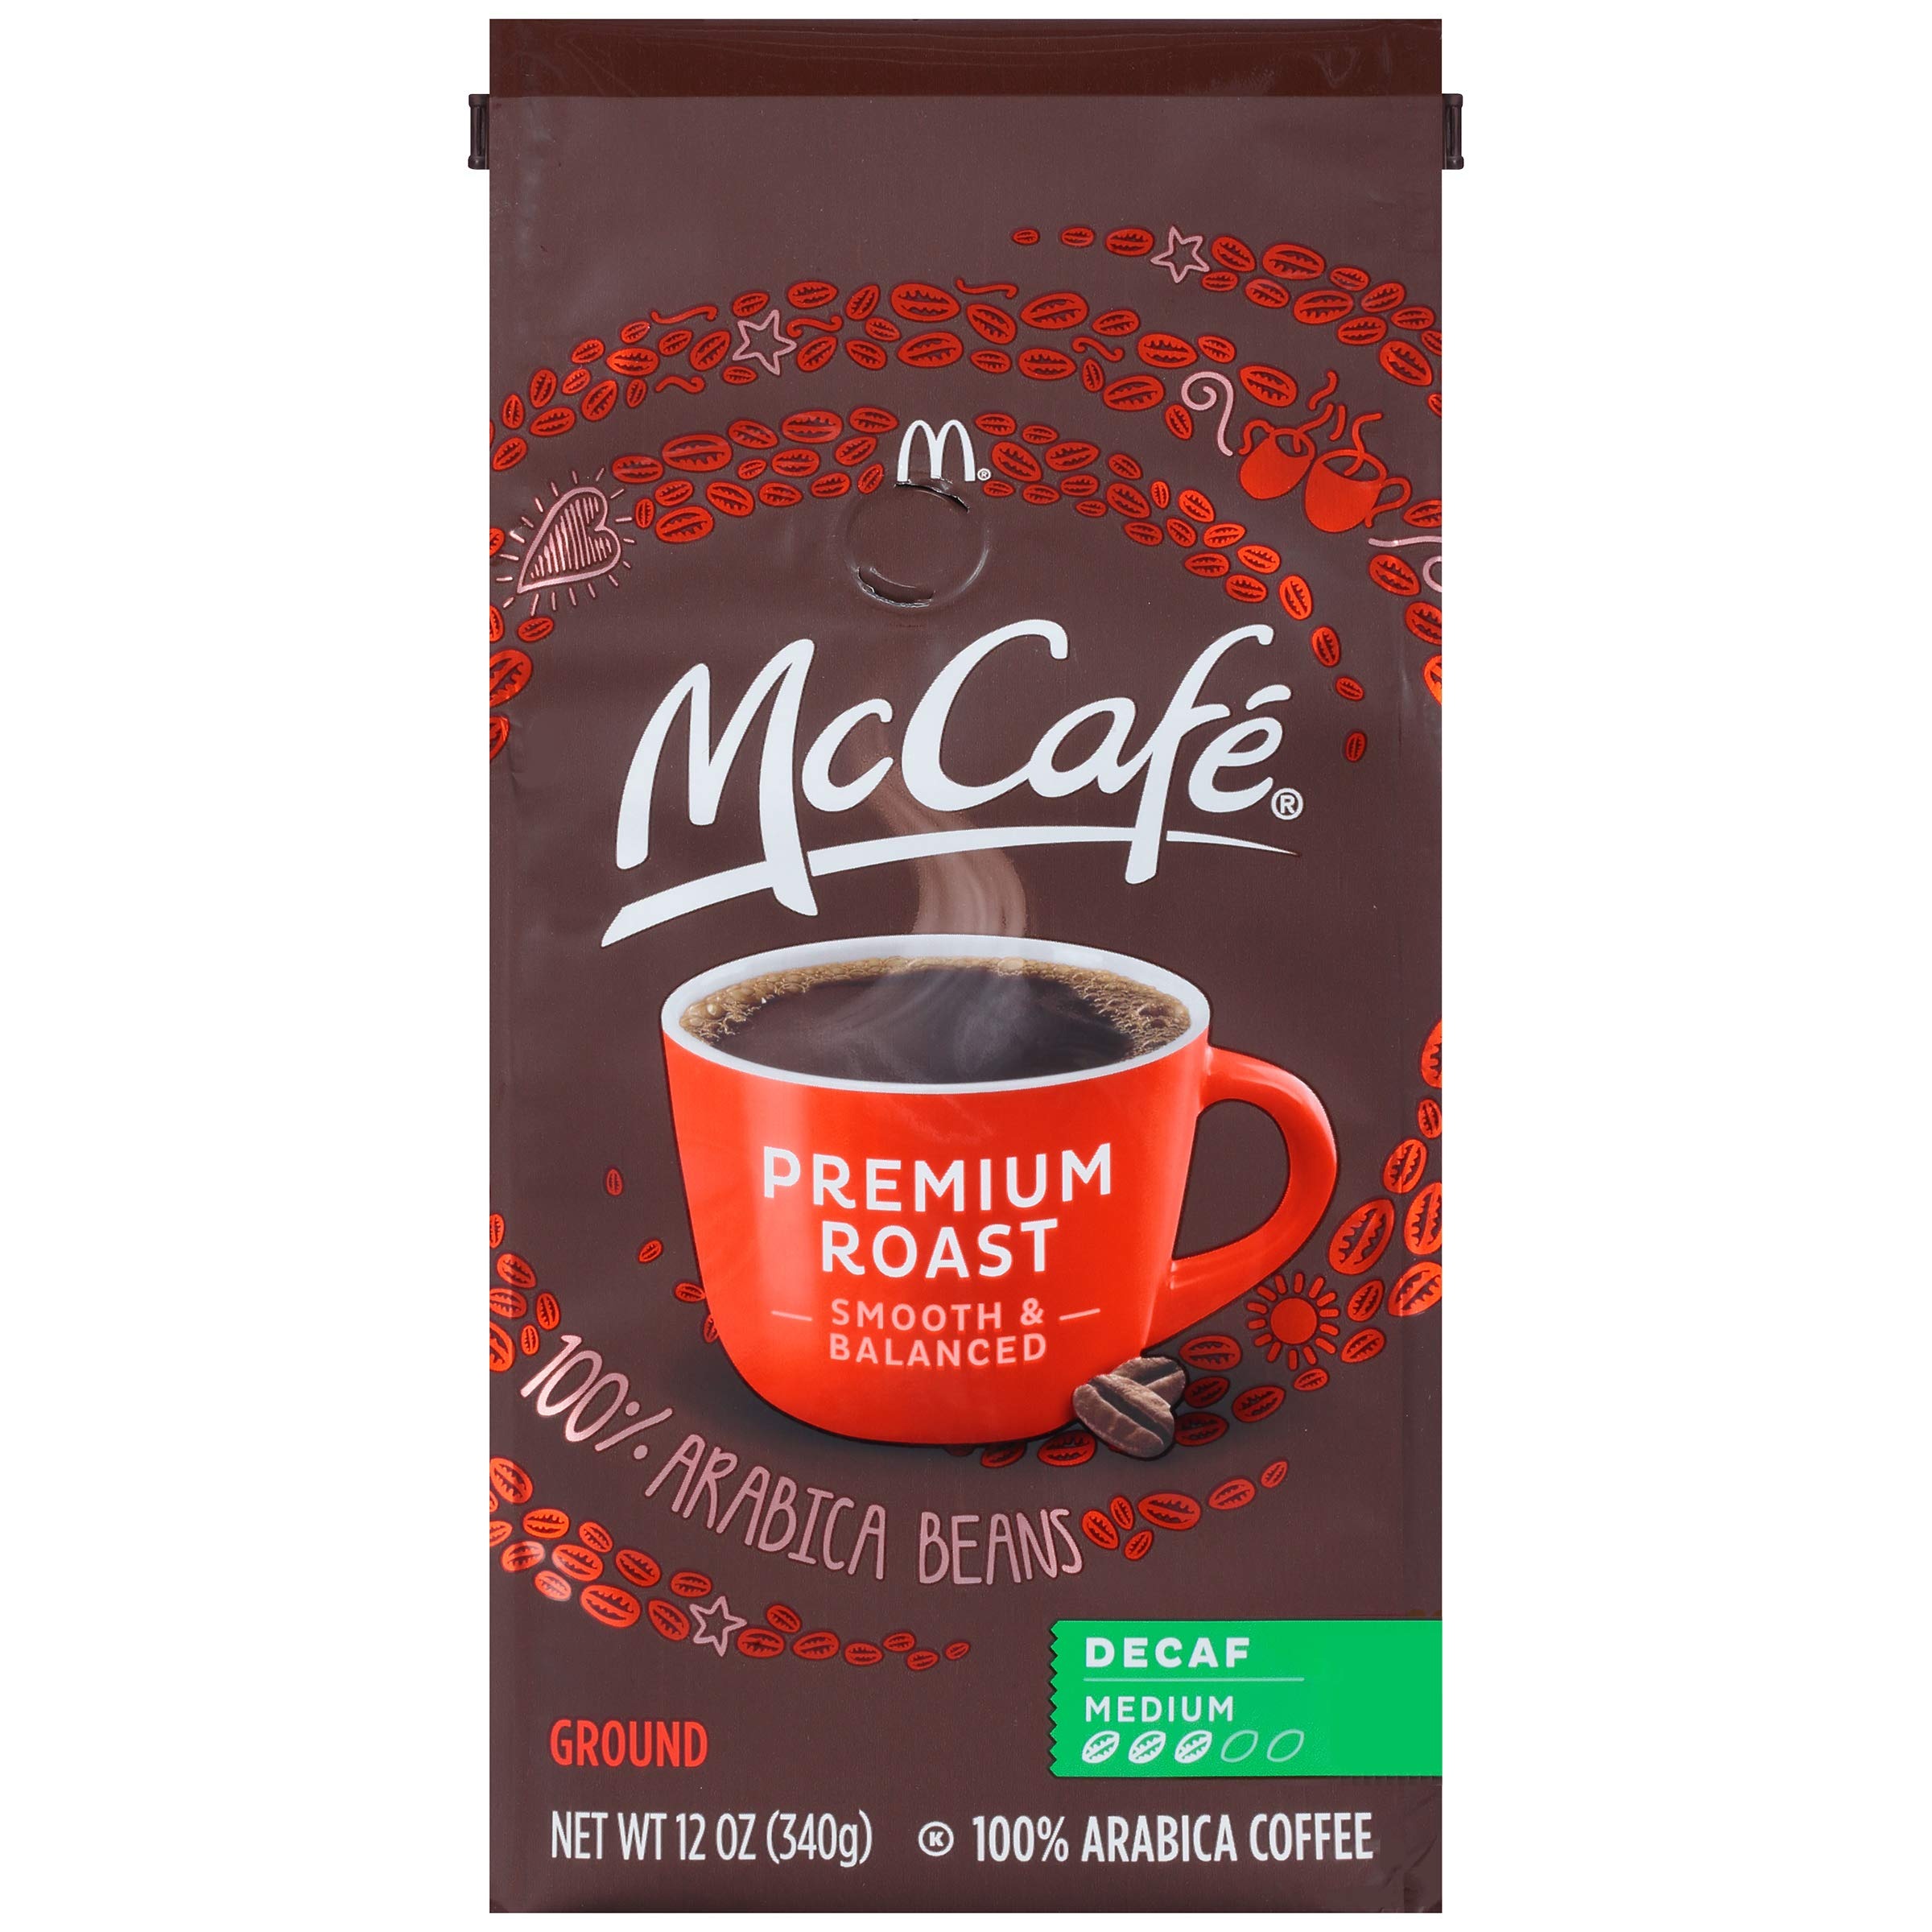
Item Name: McCafe Premium Roast Decaf Ground Coffee (12oz Bags, Pack of 6)
Bullet Point 1: This medium roast decaf blend is simply satisfying with a rich aroma, smooth body and clean finish.
Bullet Point 2: Medium roast decaf coffee made with 100% Arabica beans
Bullet Point 3: Certified Orthodox Union Kosher (U)
Product Description: Brew the deliciously familiar taste from McCafe into the comfort of your own home. This medium roast decaf blend is simply satisfying with a rich aroma, smooth body and clean finish. Brighten your day with McCafe, a simple delicious coffee that keeps good going. We use 100% Responsibly Sourced coffee to support a healthier planet and an improved quality of life for farming communities. Brew good by the cupful. Bundle contains six 12 ounce bags.
Value: 72.0
Unit: Ounce

Price: 7.48